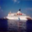
Label: ship